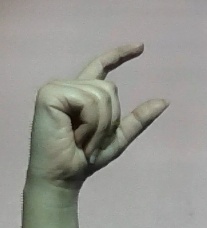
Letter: dal